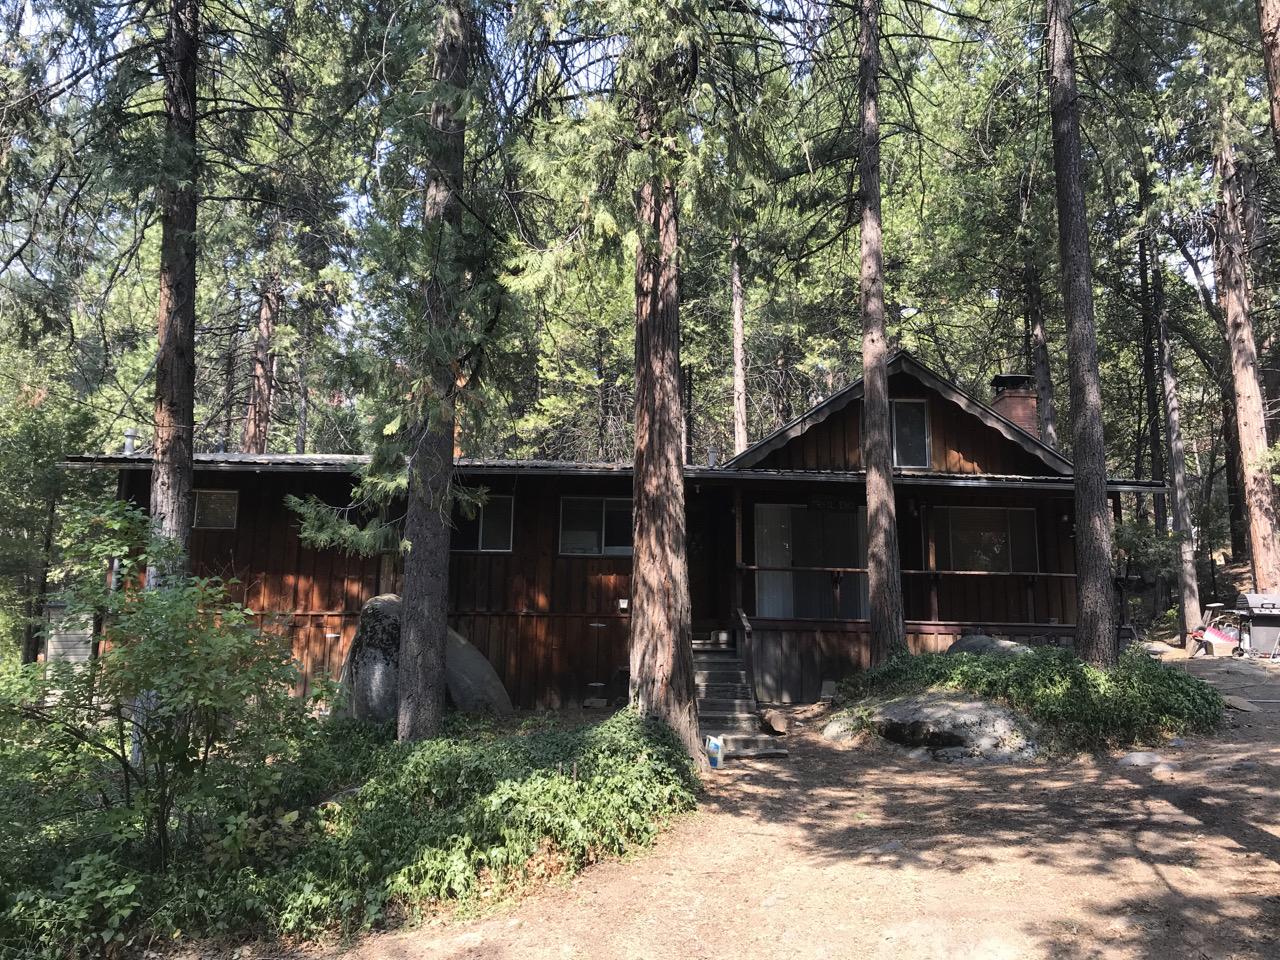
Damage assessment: no_damage